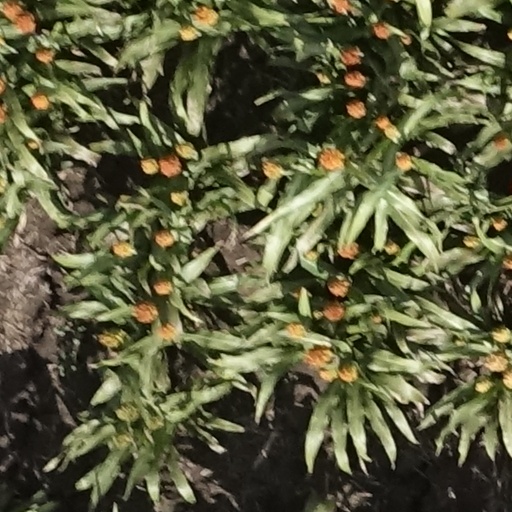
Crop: sorghum